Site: brandenburg
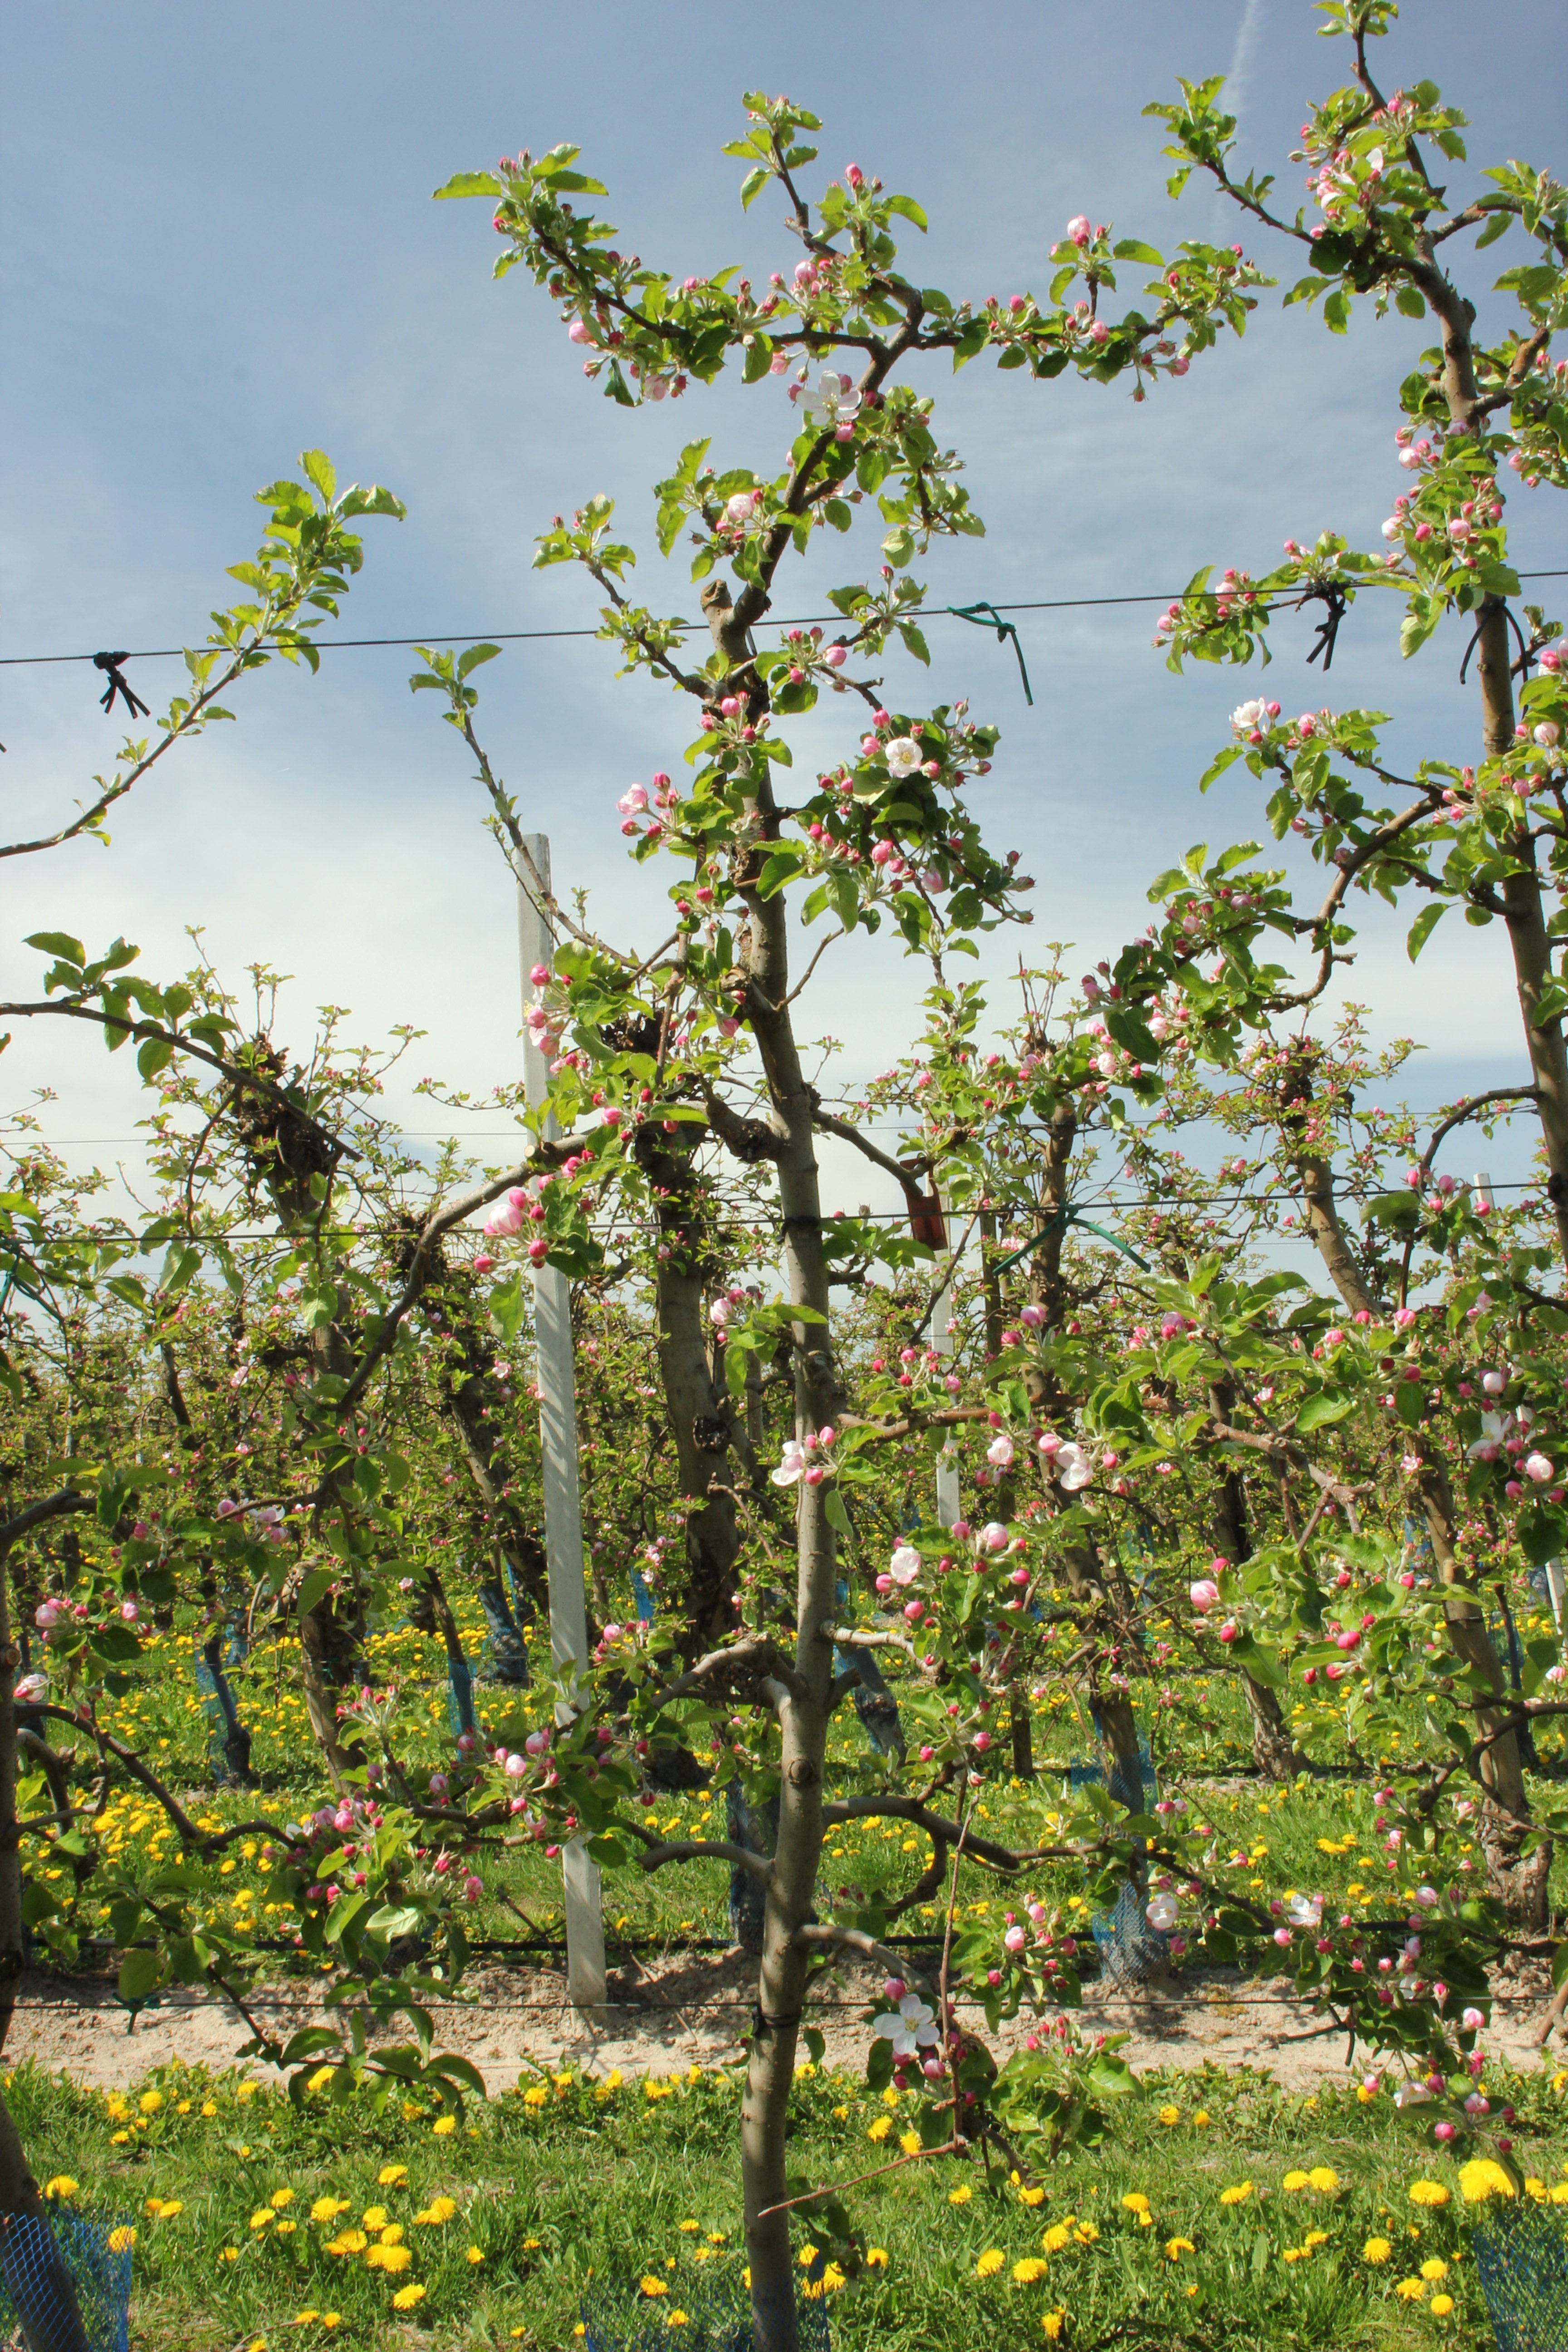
Growth stage (BBCH 57): Inflorescence emergence